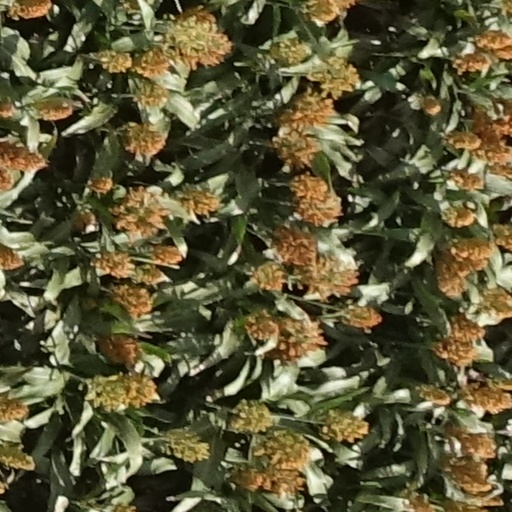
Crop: sorghum